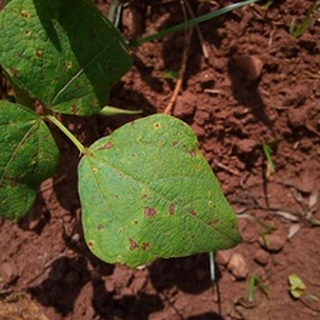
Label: bean_rust